Michael Carrera

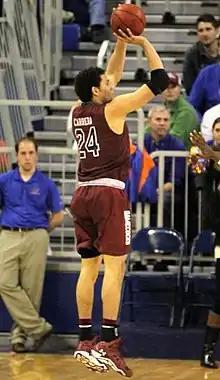
Carrera in 2014

Michael Alberto Carrera Gamboa (born 7 January 1993) is a Venezuelan professional basketball player for the Diablos Rojos del México of the Liga Nacional de Baloncesto Profesional (LNBP) and the Venezuela national team.